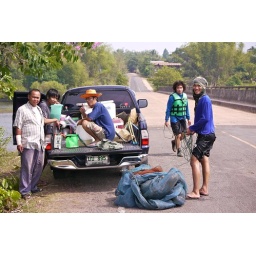
Wuttikon and student assistants loading their catch into a pickup truck usually used in field collections